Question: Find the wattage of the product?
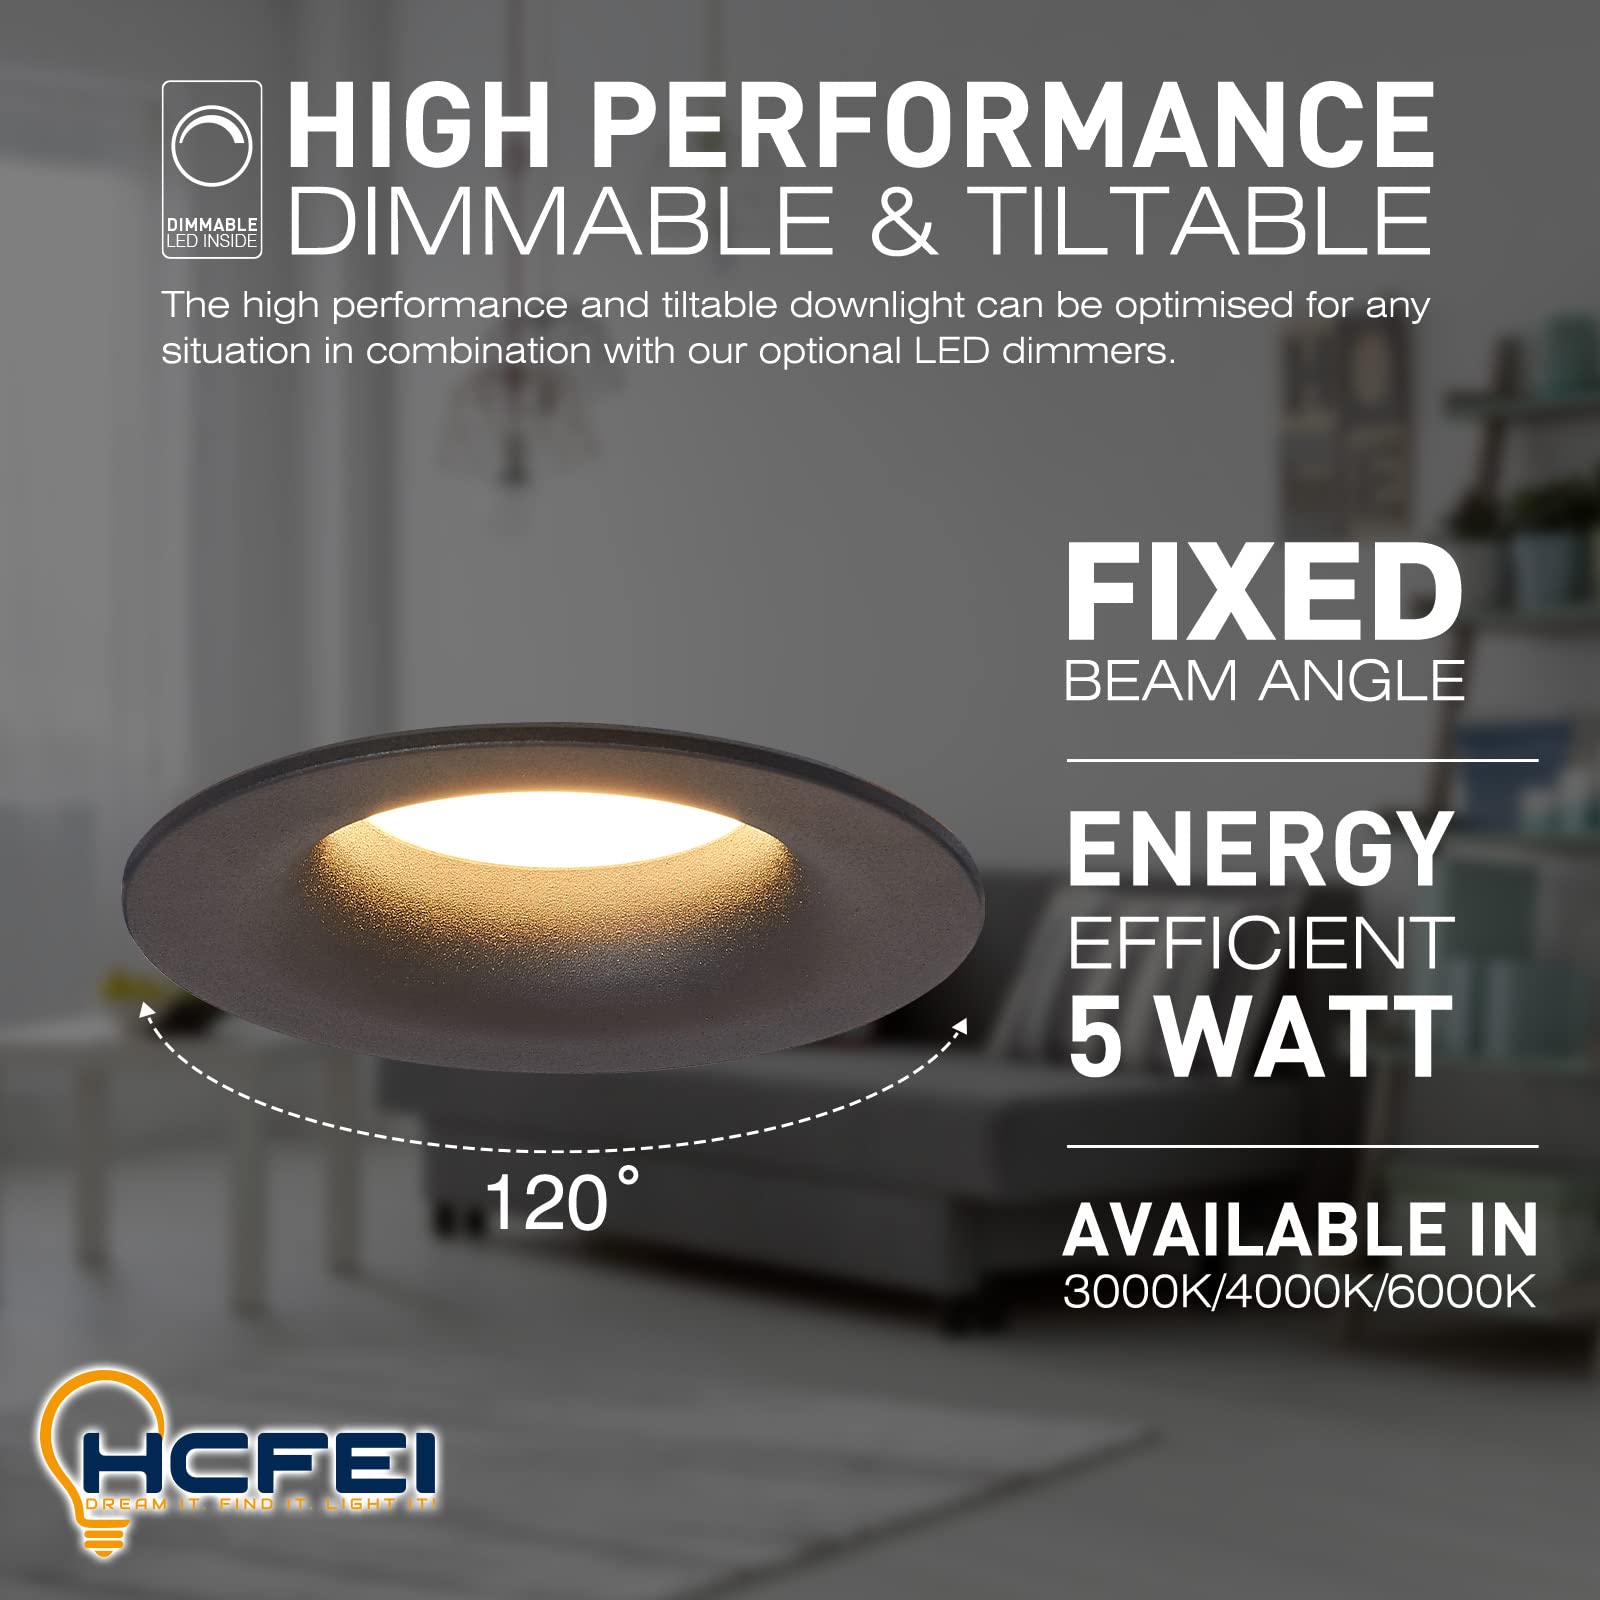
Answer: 5.0 watt